Paolo Cannavaro

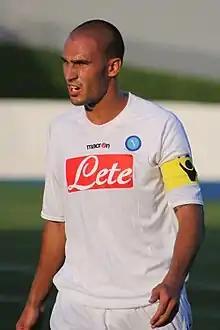
Cannavaro captaining Napoli in 2009

As Napoli had been recently promoted back into Serie B and were looking to build a squad with potential, Cannavaro was brought back to his first club in 2006. After helping to re-establish the club in the top flight of Italian football in his first season back, Cannavaro was installed as the team's captain the following season and subsequently played a key role in the club's resurgence, helped his team to qualify for the UEFA Cup in 2008: he later also helped his team to earn a spot in the Champions League in 2011 and lifted the club's first major trophy in more than 20 years when Napoli defeated Juventus 2–0 in the Coppa Italia final in Rome on 20 May 2012.